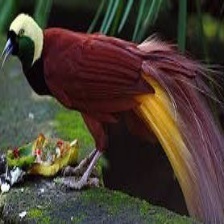
Species: BIRD OF PARADISE
Scientific name: STRELITZIA